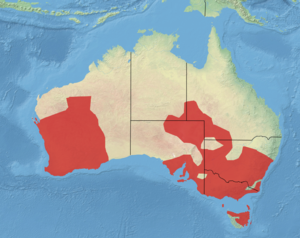
Le Tadorne d'Australie est une espèce d'oiseau qui appartient à la famille des Anatidés.